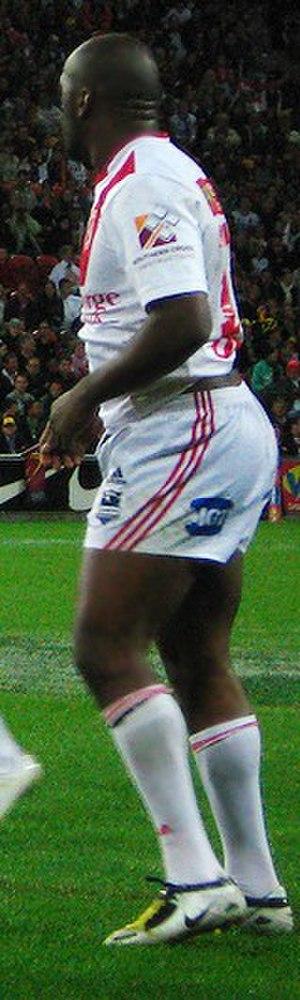
Le joueur de rugby à XIII et à XV australien Wendell Sailor Français